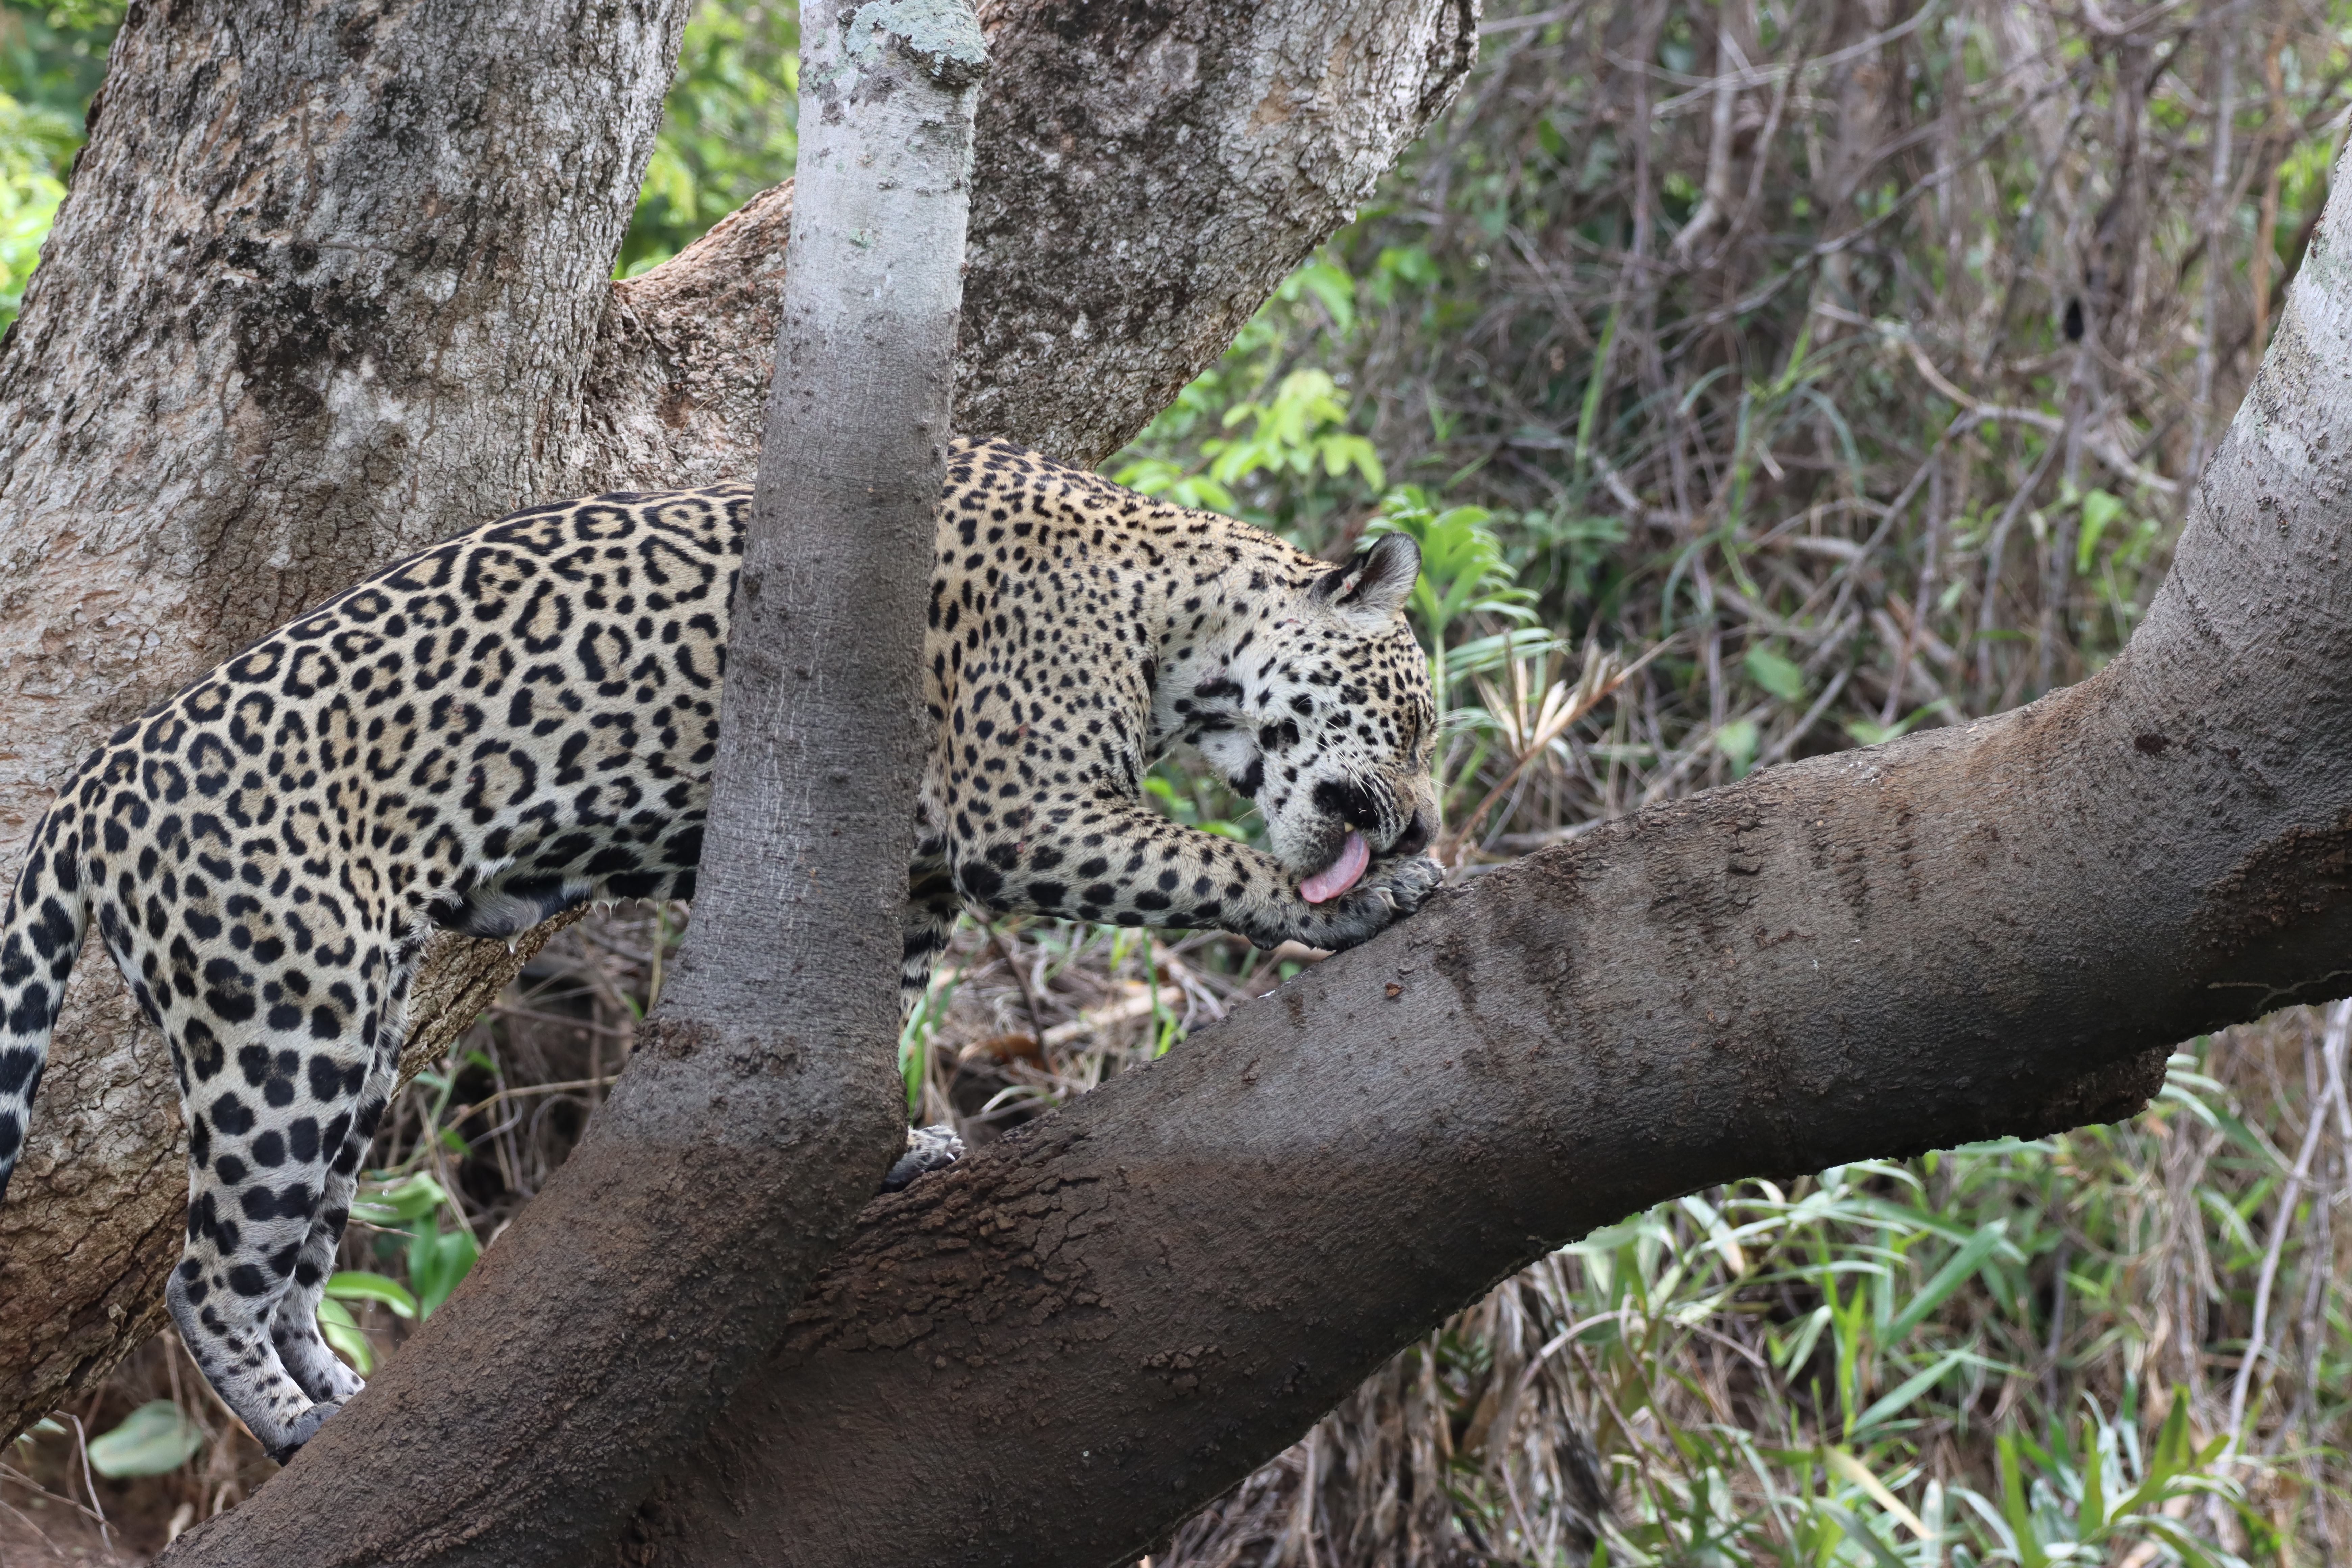
Jaguar: Medrosa